History of rail transport in Poland

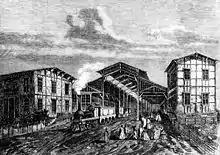
The station of Poznań in 1863

In 1842, the Upper Silesian Railway Company, licensed since 1839, opened the first two sections of its main line: Breslau to Ohlau on 22 May and Ohlau to Brieg in August. These are the oldest railway sections of present Poland. Step by step the Upper Silesian Railway ("Oberschlesische Eisenbahn", OSE) line was extended, in 1846 connecting Katowice. In 1847 Mysłowice at the border of Austrian Galicia was reached and the connection to "Kraków and Upper Silesian Railway" complete.